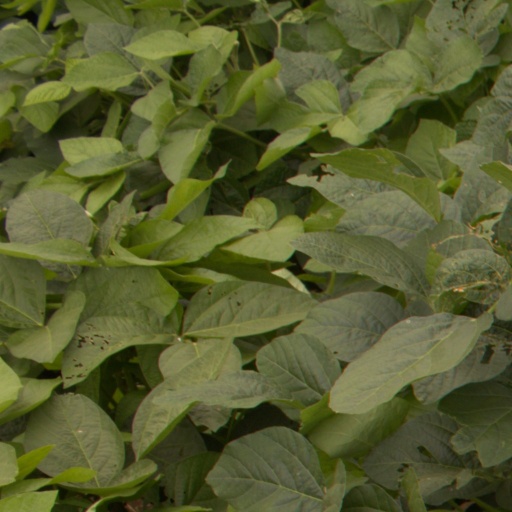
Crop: soybean